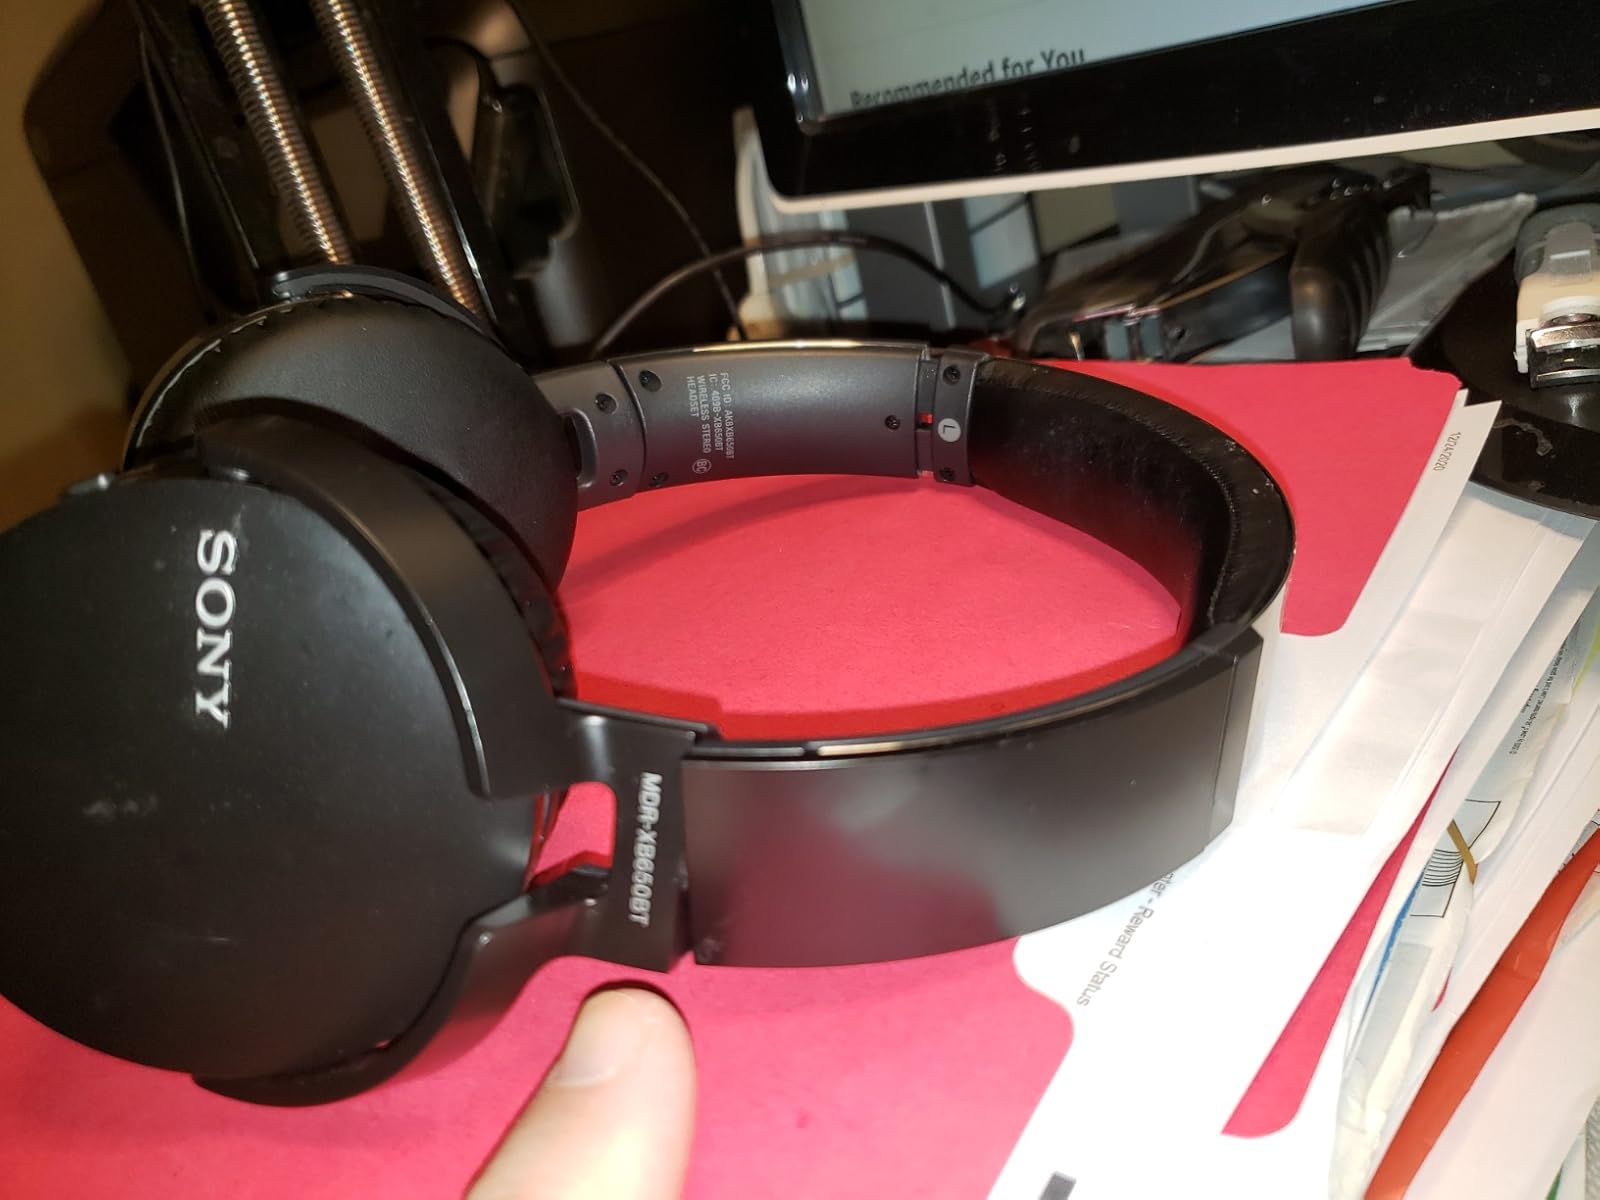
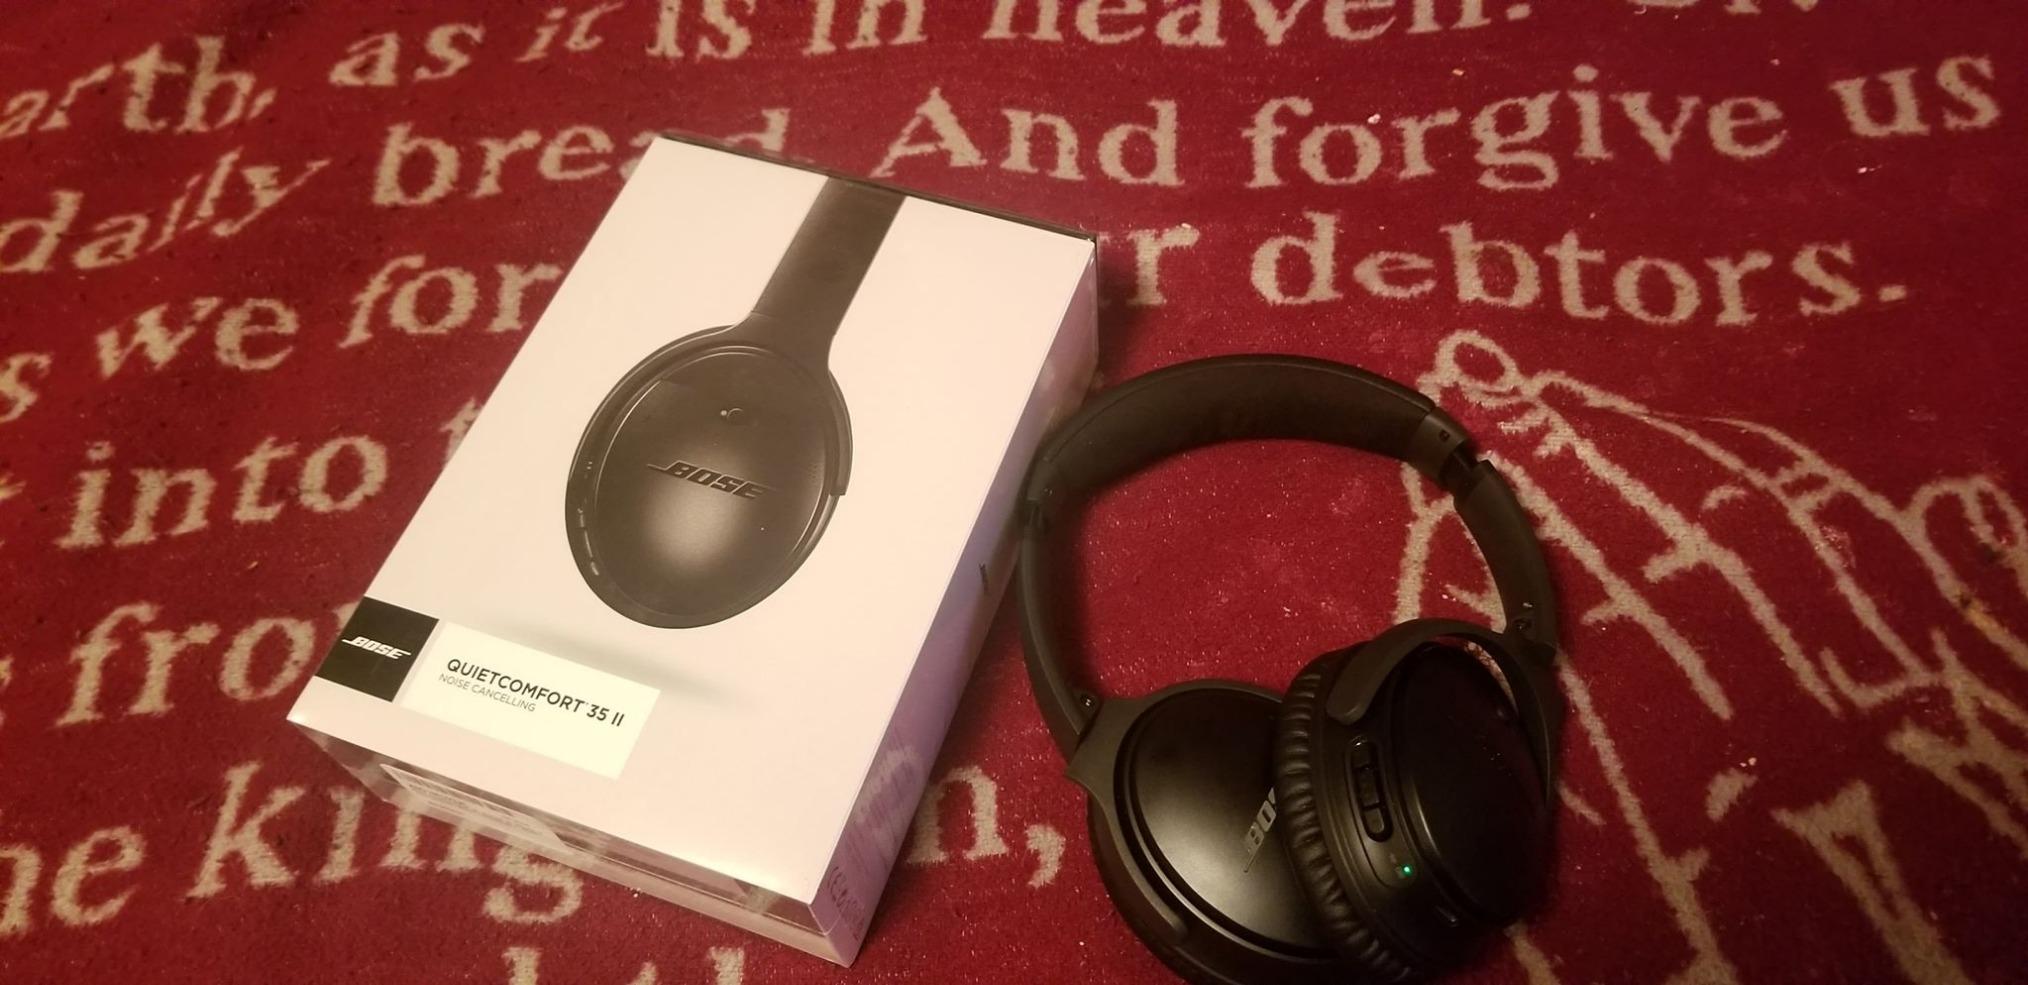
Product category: headphones
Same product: no